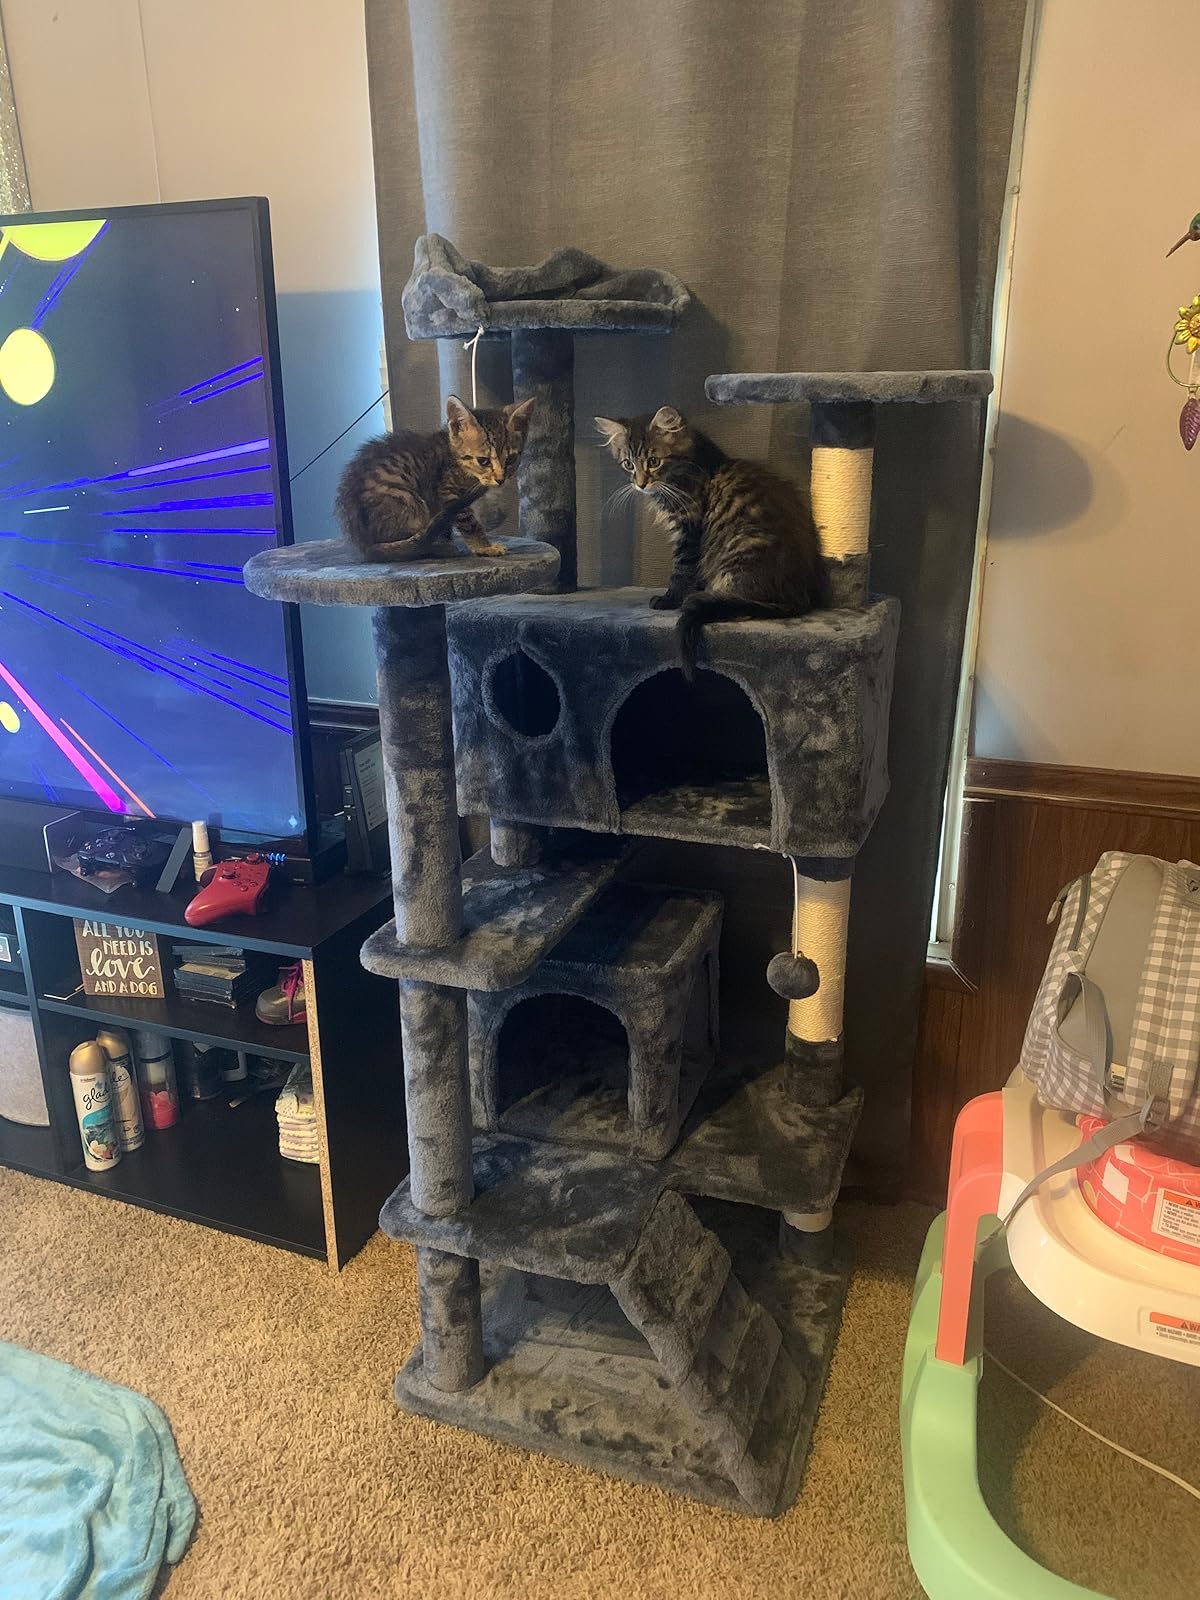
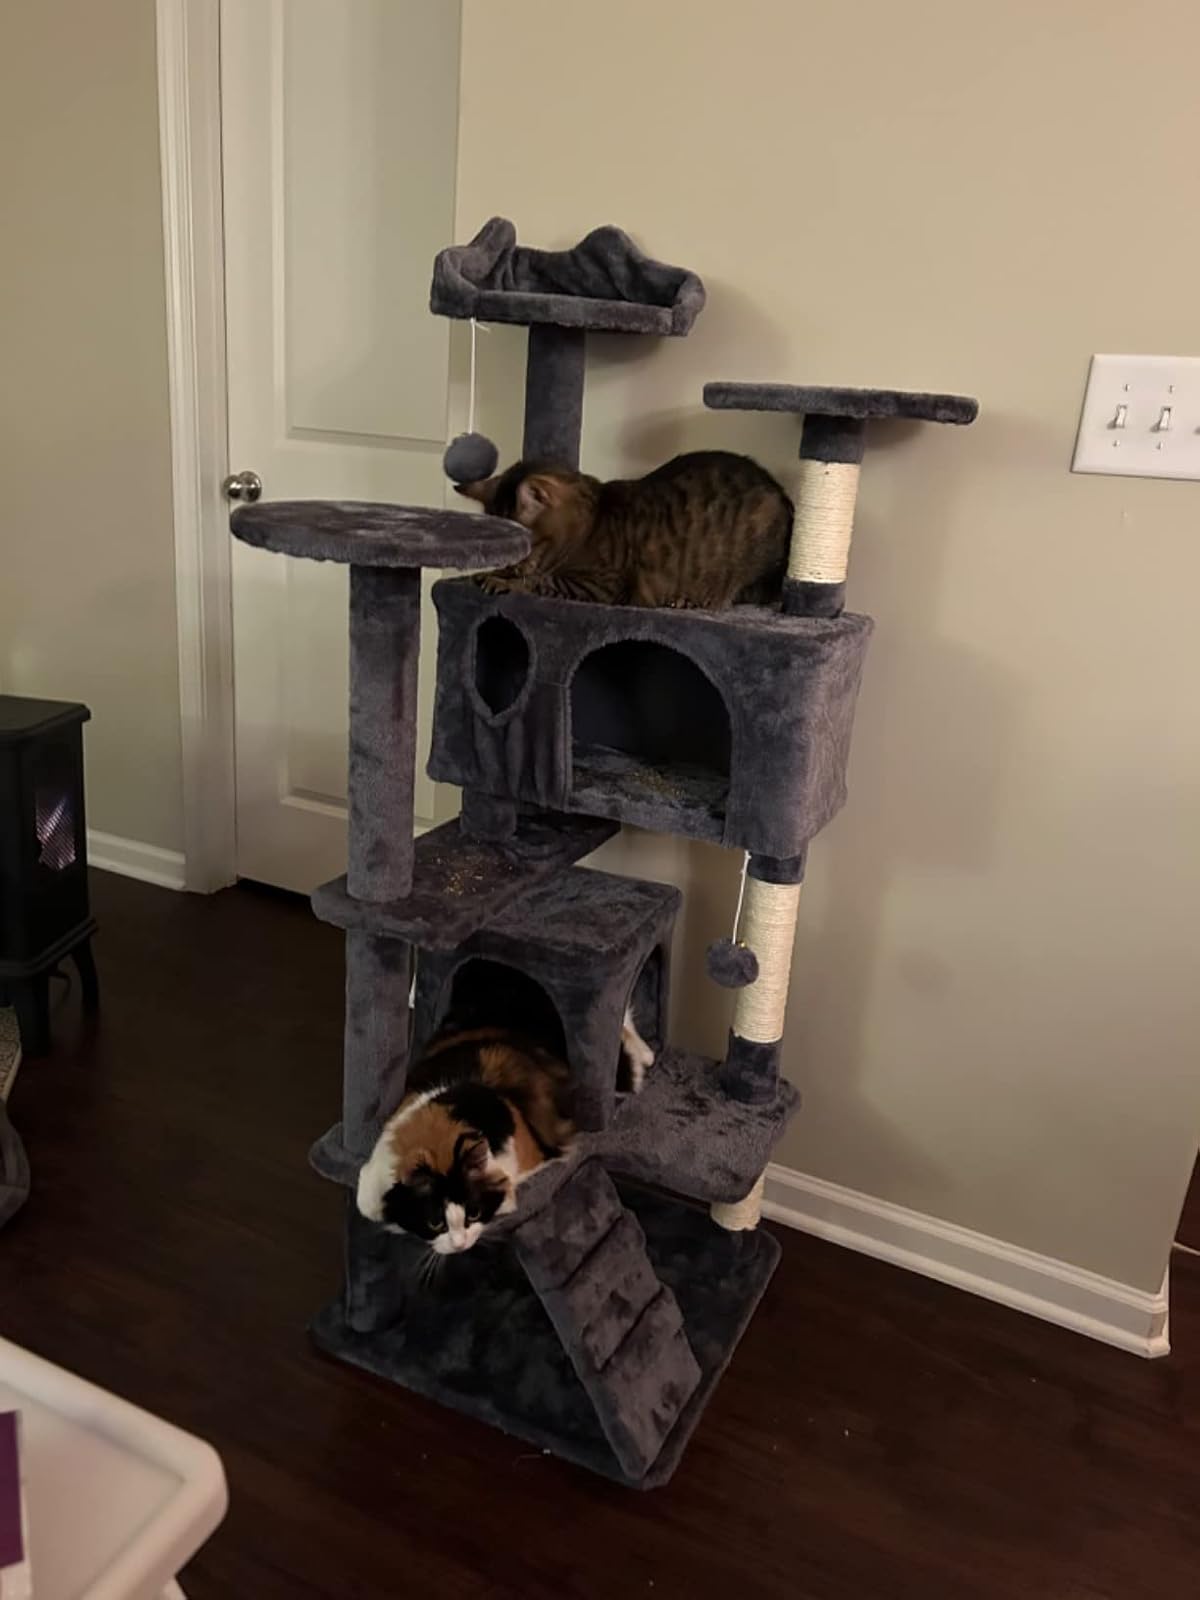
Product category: items_cat tree
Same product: yes